Barbican Estate

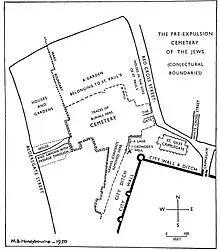
Medieval London Jewish cemetery

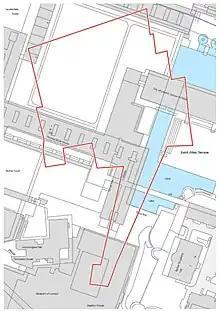
Jewish Cemetery overlaid on modern mapping of the Barbican Estate

The Base Court continued to serve a military function during the reign of Edward I, but Edward III gave it to Robert d'Ufford, 1st Earl of Suffolk, who made it his London home. By the 16th century it had passed to Charles Brandon, 1st Duke of Suffolk. Brandon married his ward Catherine Willoughby, daughter of María de Salinas, who had been a confidante and lady-in-waiting of Catherine of Aragon, and after his death the building was retained by the Willoughby family. The original Base Court seems to have been destroyed and the large building that replaced it was called Willoughby House, a name revived for part of the modern development. The house was later owned by Thomas Egerton, Lord Ellesmere, and later named Bridgewater House after the title bestowed on John Egerton in 1617.